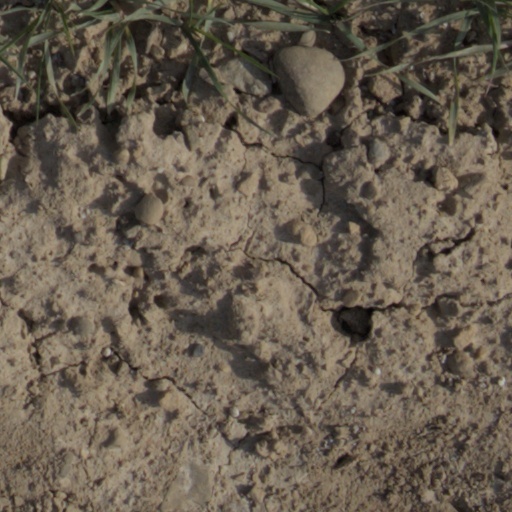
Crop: wheat